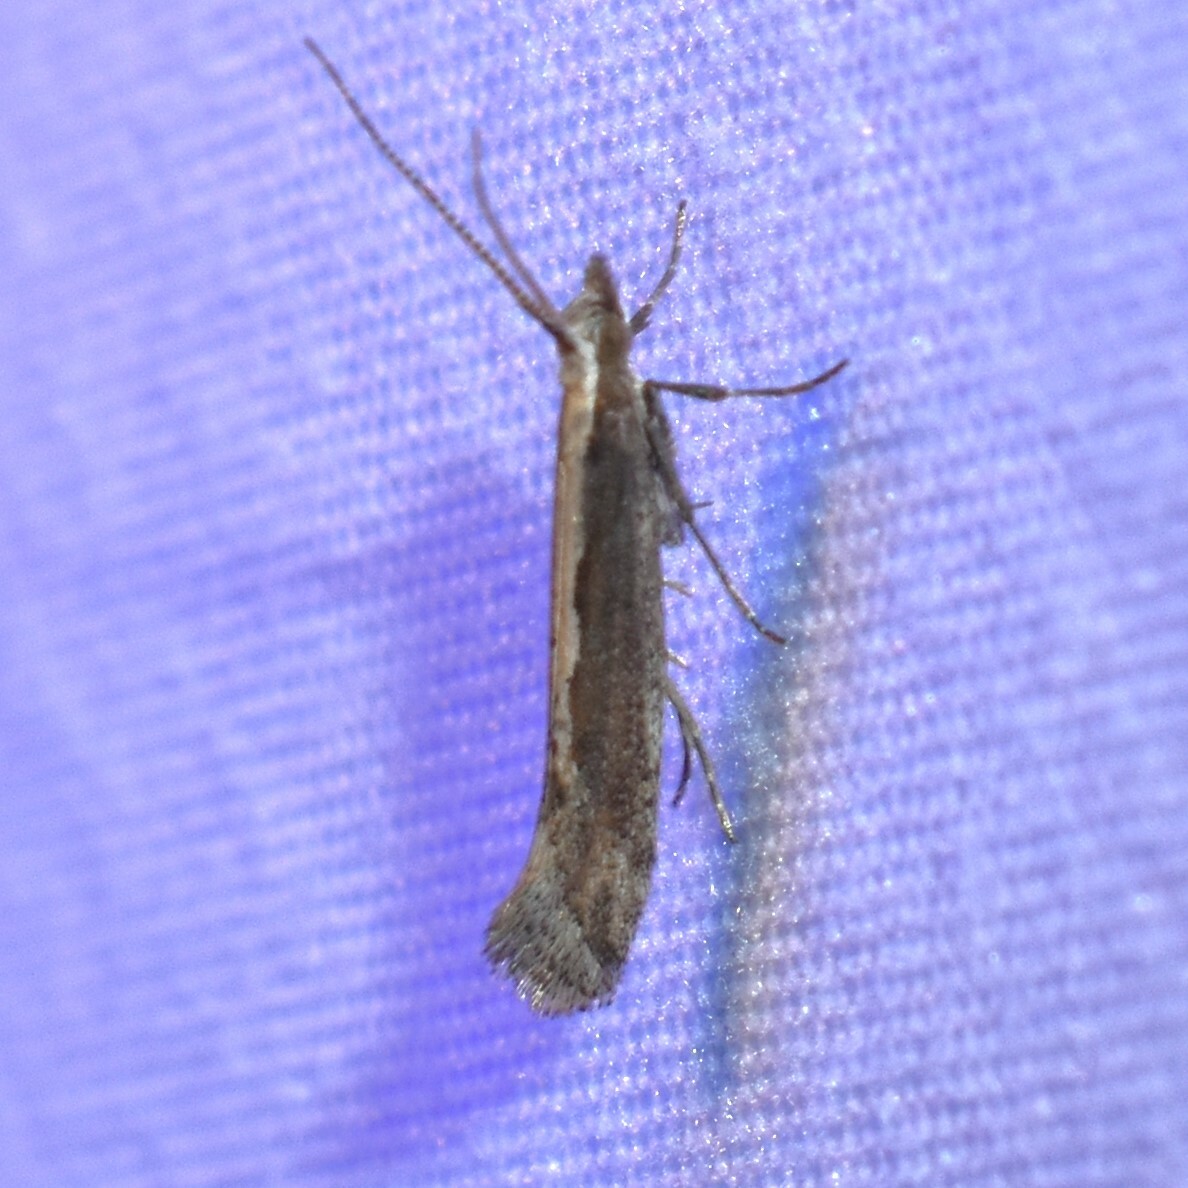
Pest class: diamondback_moth